Ellaria Sand

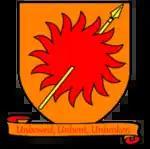
Coat of arms of House Martell

Ellaria comes with Oberyn to King's Landing, as part of Tyrion Lannister's efforts to win them to the Iron Throne. Oberyn, however, clearly wants revenge for his sister's death, apparently committed on the orders of Tywin Lannister, during King Robert's rebellion. Oberyn wants Ellaria to sit with him at Joffrey Baratheon's wedding, causing trouble when Olenna Tyrell calls her "the serpent's whore". Later, when Tyrion is condemned for poisoning Joffrey Baratheon, Oberyn acts as his champion in a trial by combat against Ser Gregor Clegane, who had raped and murdered Oberyn's sister, Elia Martell, during the Sack of King's Landing. Oberyn wounds Gregor with a poisoned spear but is killed by Gregor. Afterwards, Ellaria returns to Dorne.